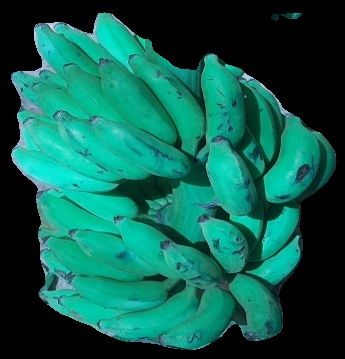
Variety: elakki-bale
Grade: grade3